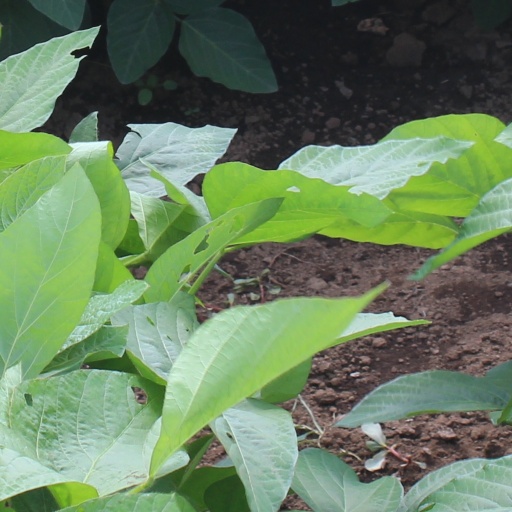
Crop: soybean